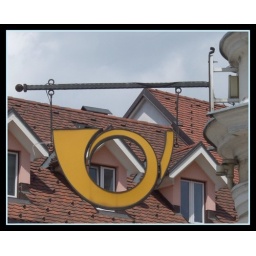
post office sign in Kamnik